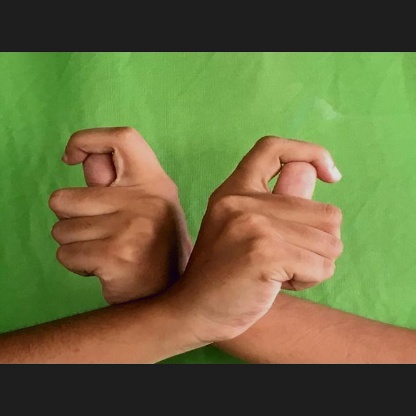
Mudra: Berunda